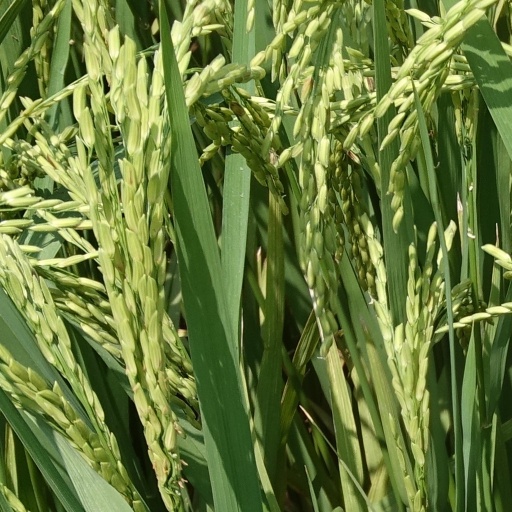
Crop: rice